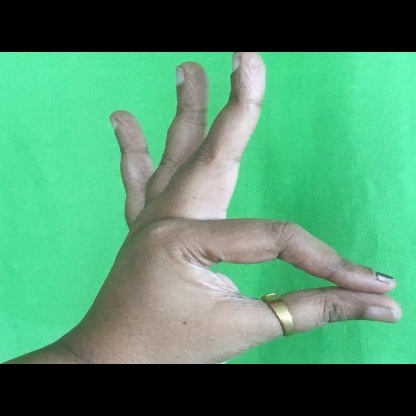
Mudra: Hamsasyam